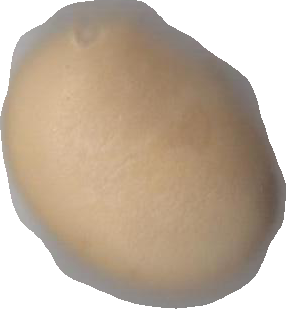
Variety: Grobogan